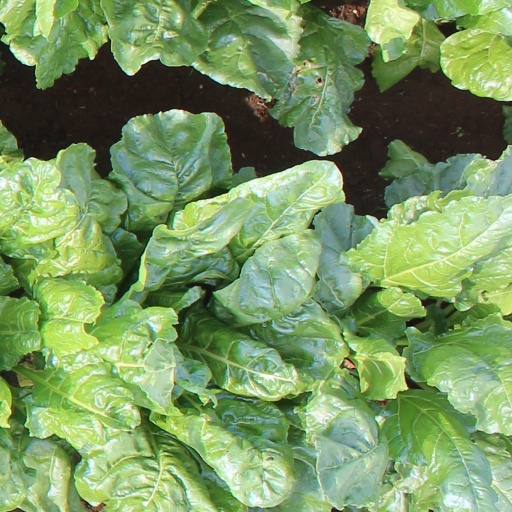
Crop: sugar beet